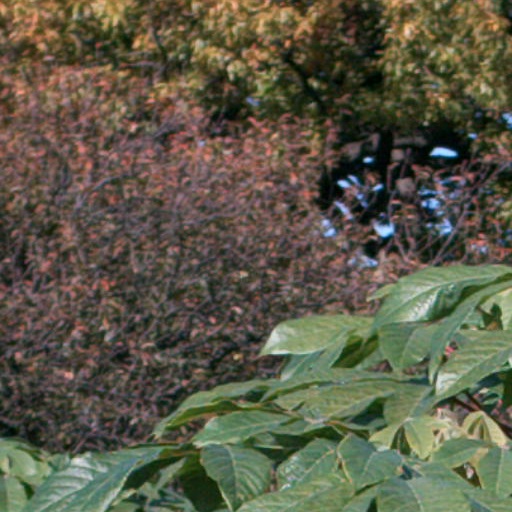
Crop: cassava